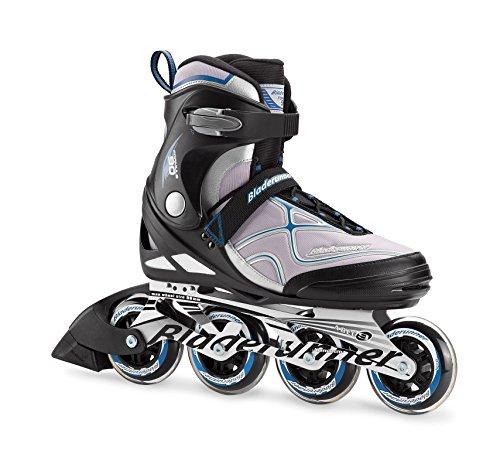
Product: Bladerunner by Rollerblade Formula 90 Men's Adult Fitness Inline Skate, Black and Blue, Inline Skates, 7
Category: Sports & Outdoors | Outdoor Recreation | Skates, Skateboards & Scooters | Inline & Roller Skating | Inline Skates
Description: BLADERUNNER WHEELS - 90mm/ABEC 9 bearings support the fastest budget-oriented skate.
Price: $154.06
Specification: Item Weight:         6 pounds    |Shipping Weight: 8.2 pounds (View shipping rates and policies)|ASIN: B0758QZLFM|Item model number: 0T816000821|    #1310    in Inline Skates